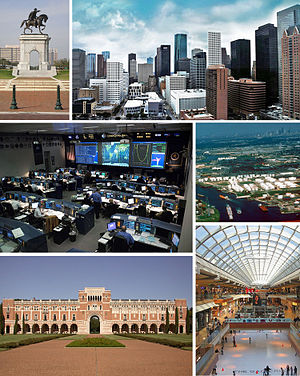
Houston
Houston er den største by i staten Texas og USA's fjerdestørste by med 2.160.821 indbyggere, heraf ca. 24% sorte og 44% spansktalende. Det sammenhørende metropolområde har 6.313.158 indbyggere. Byen har et areal på 1.553 kvadratkilometer. Byens navn stammer fra den tidligere general Sam Houston, som også blev valgt til USA's præsident i 1836.